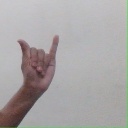
अक्षर: य